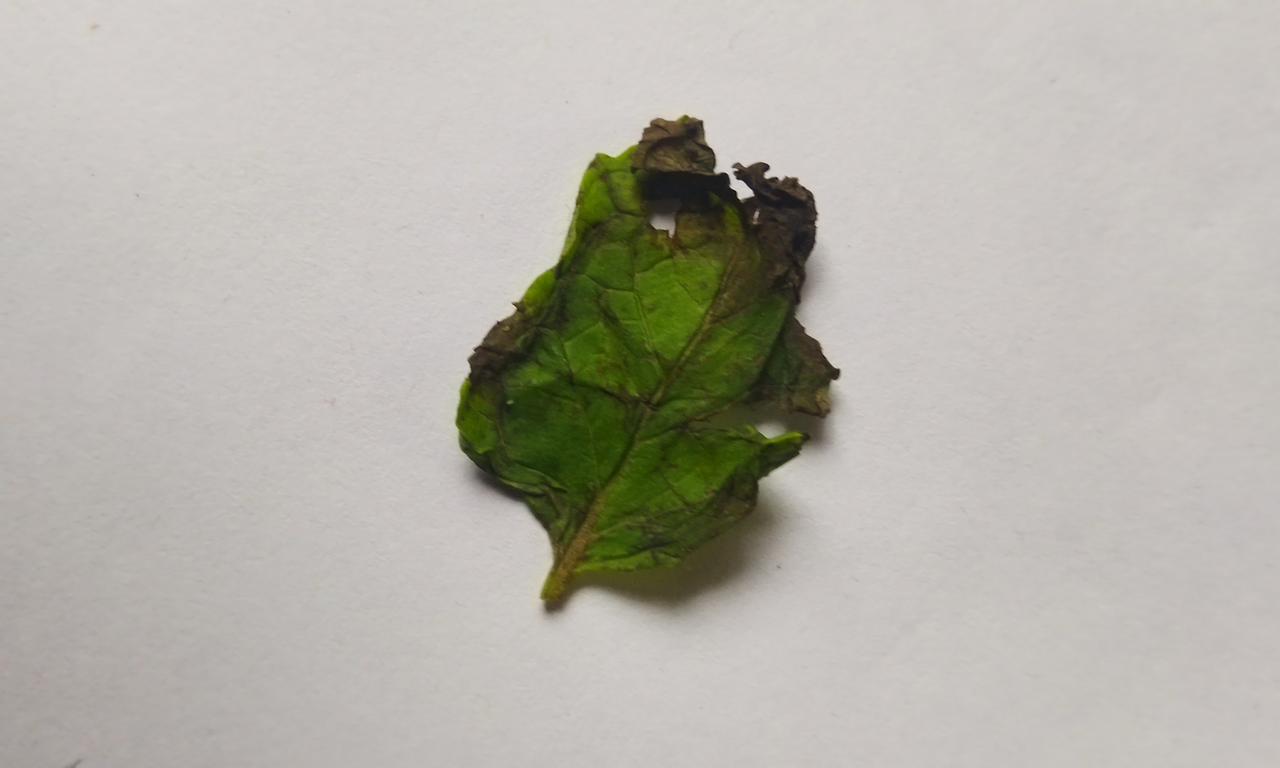
Label: Spoiled